Rollercoaster (Phineas and Ferb)

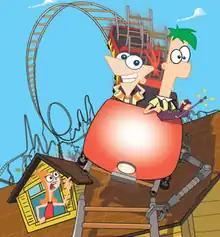
Promotional artwork for the episode detailing Phineas and Ferb building their roller coaster.

"Rollercoaster" is the series premiere of the American animated musical-comedy television series "Phineas and Ferb", as well as the first half of the first episode of the series. The episode was originally broadcast on Disney Channel in the United States on August 17, 2007, as a preview of the series. The episode follows the series' protagonists, Phineas and Ferb, as they build an extremely large roller coaster starting in their backyard and going throughout the city. In a subplot, the protagonists' pet platypus Perry is a "secret agent" codenamed Agent P who is assigned the mission to investigate the plans of an evil but silly scientist named Dr. Heinz Doofenshmirtz.